Capernwray Dive Centre

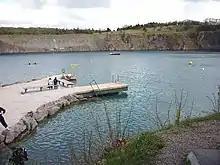
Diving platform

Capernwray has a range of depths to . There is a small dive shop, with a filling station providing air and nitrox as well as a licensed restaurant. There are two sets of training platforms with levels at and . As of 2010, the centre received around 30,000 visitors per year.